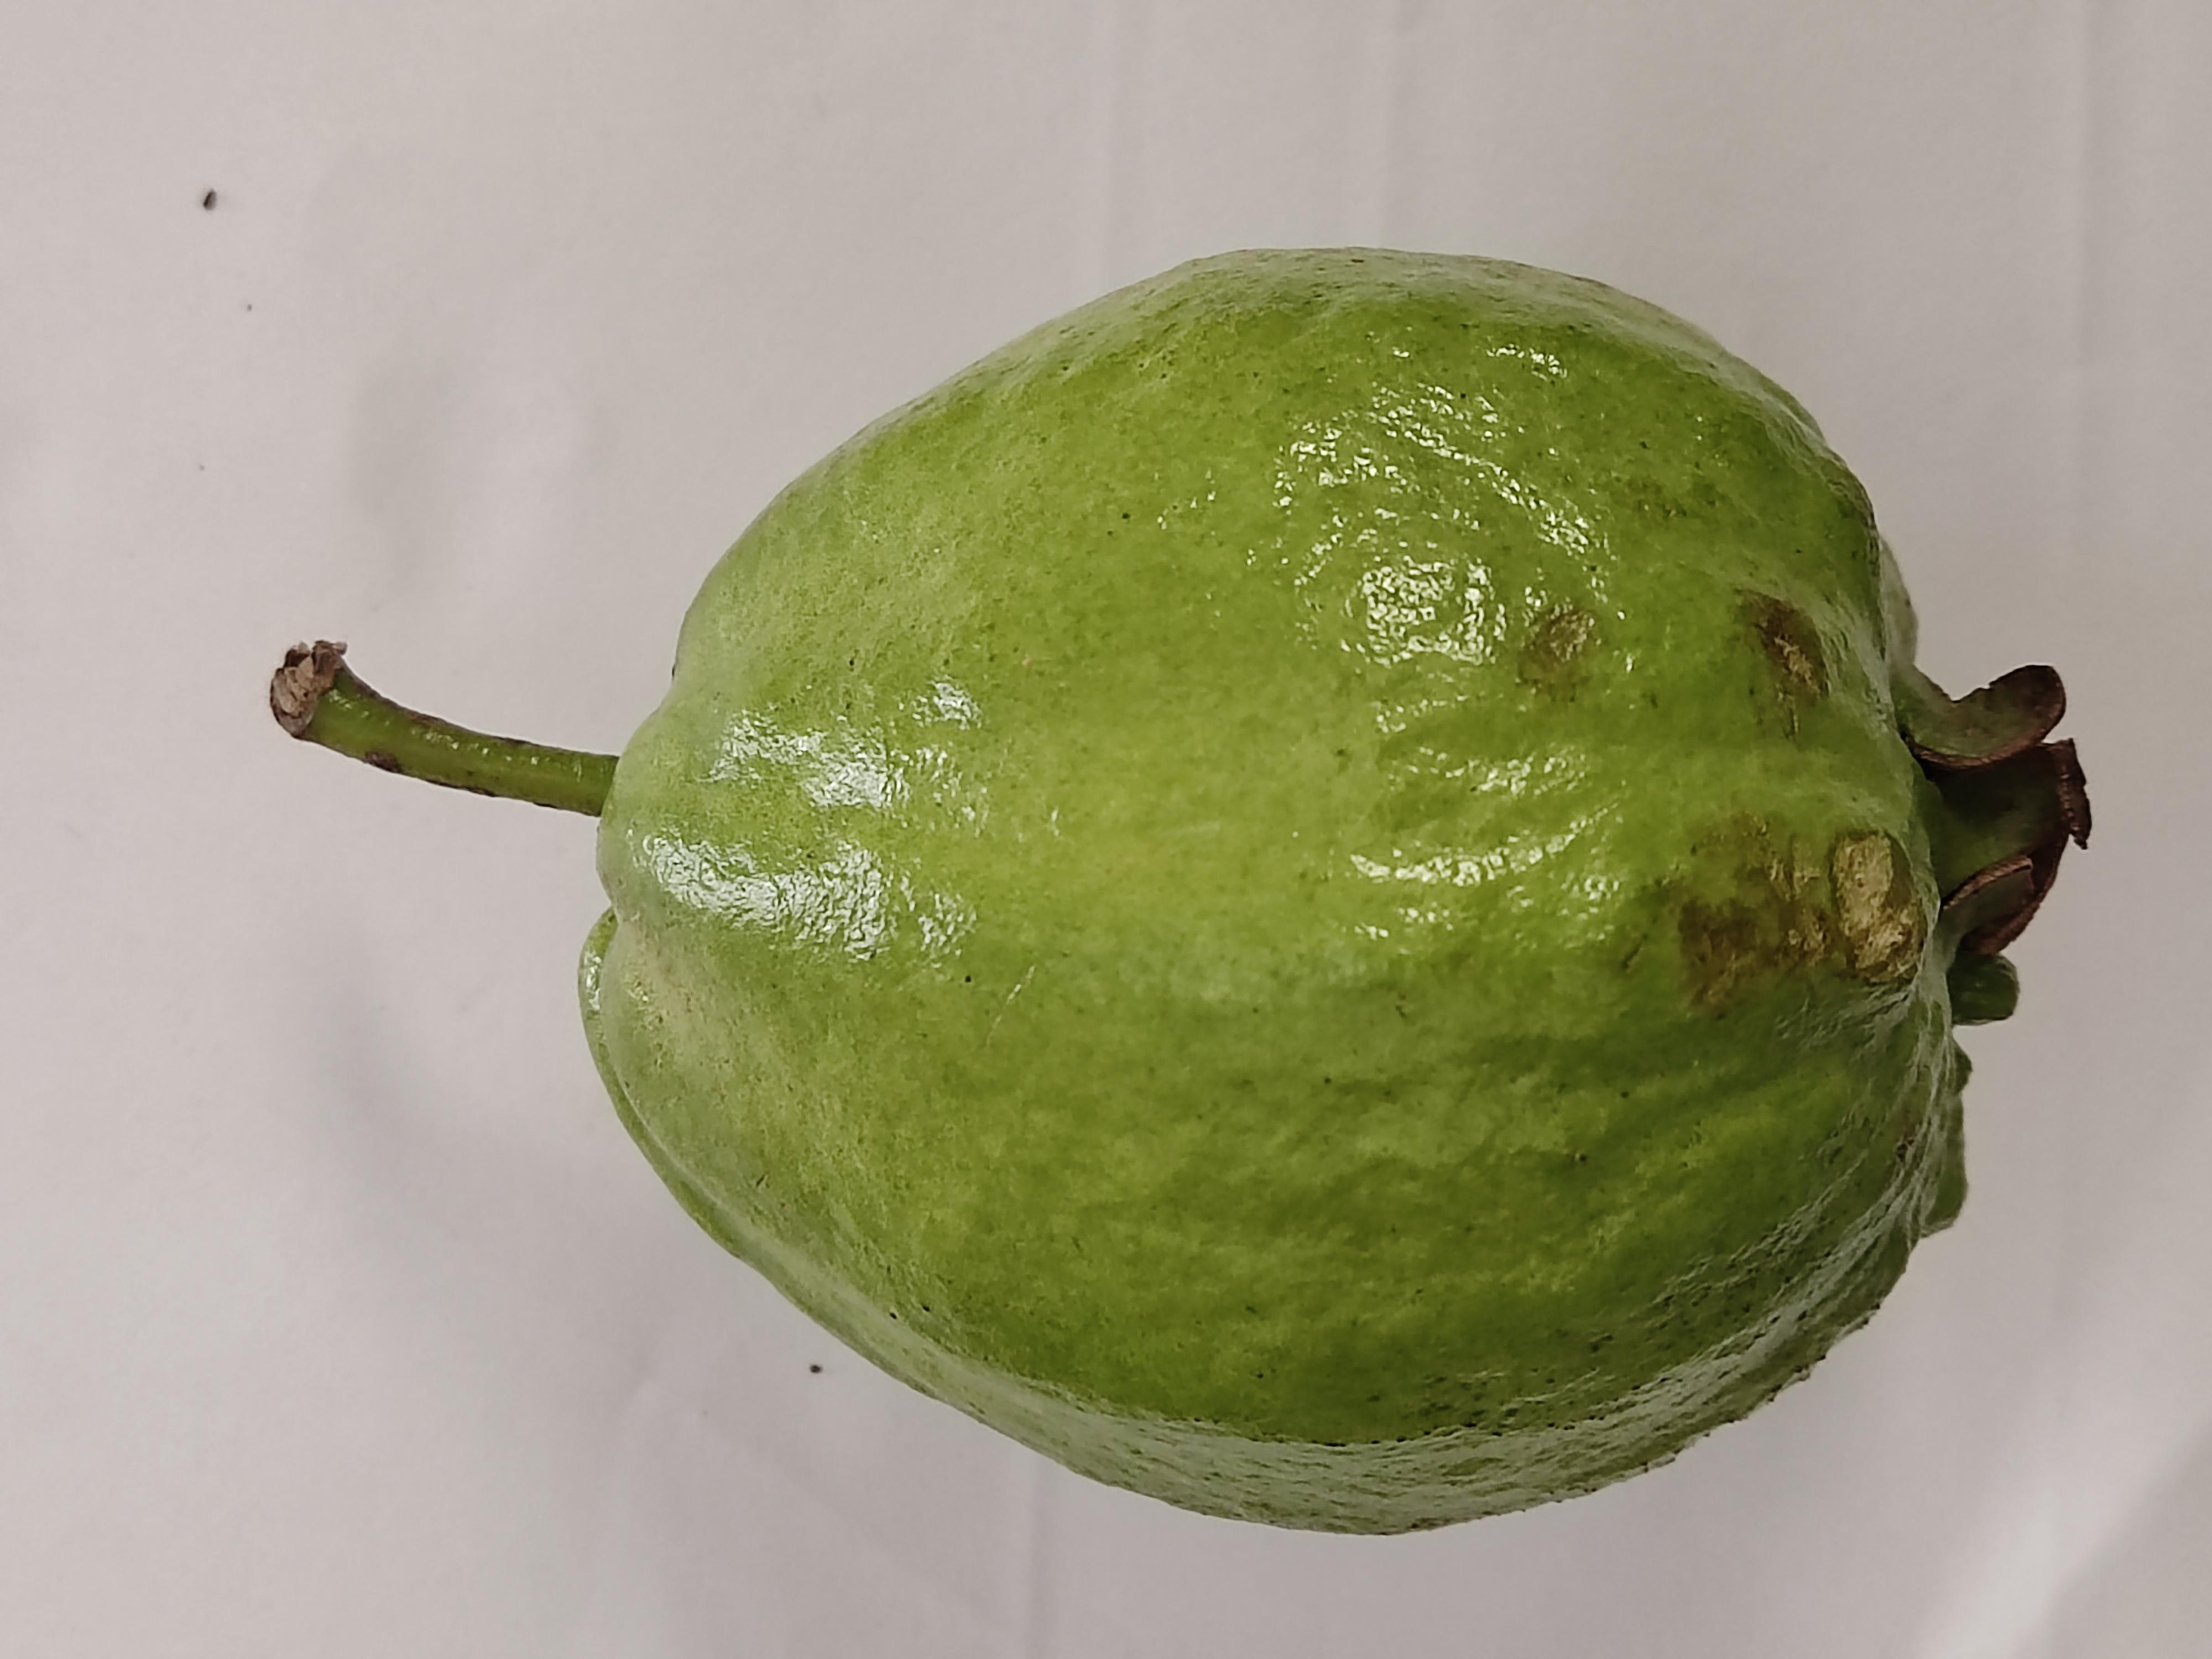
Crop type: Guava